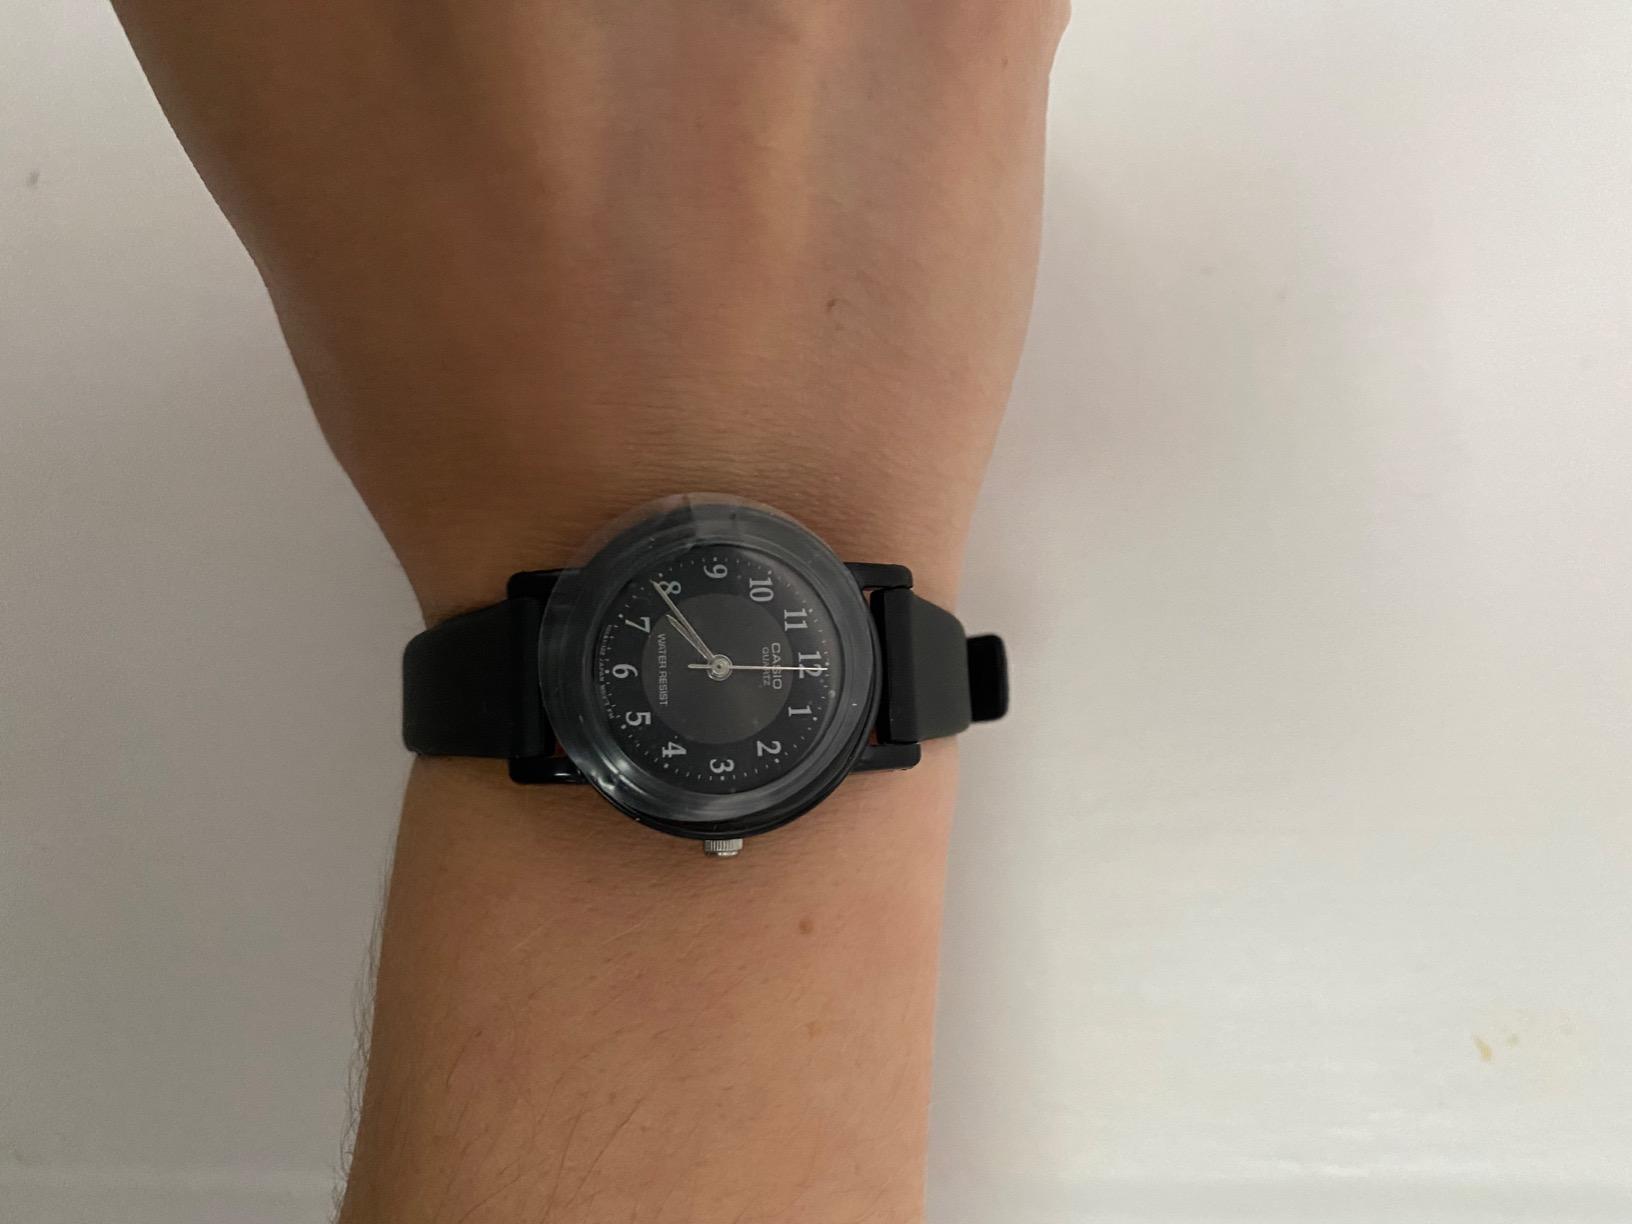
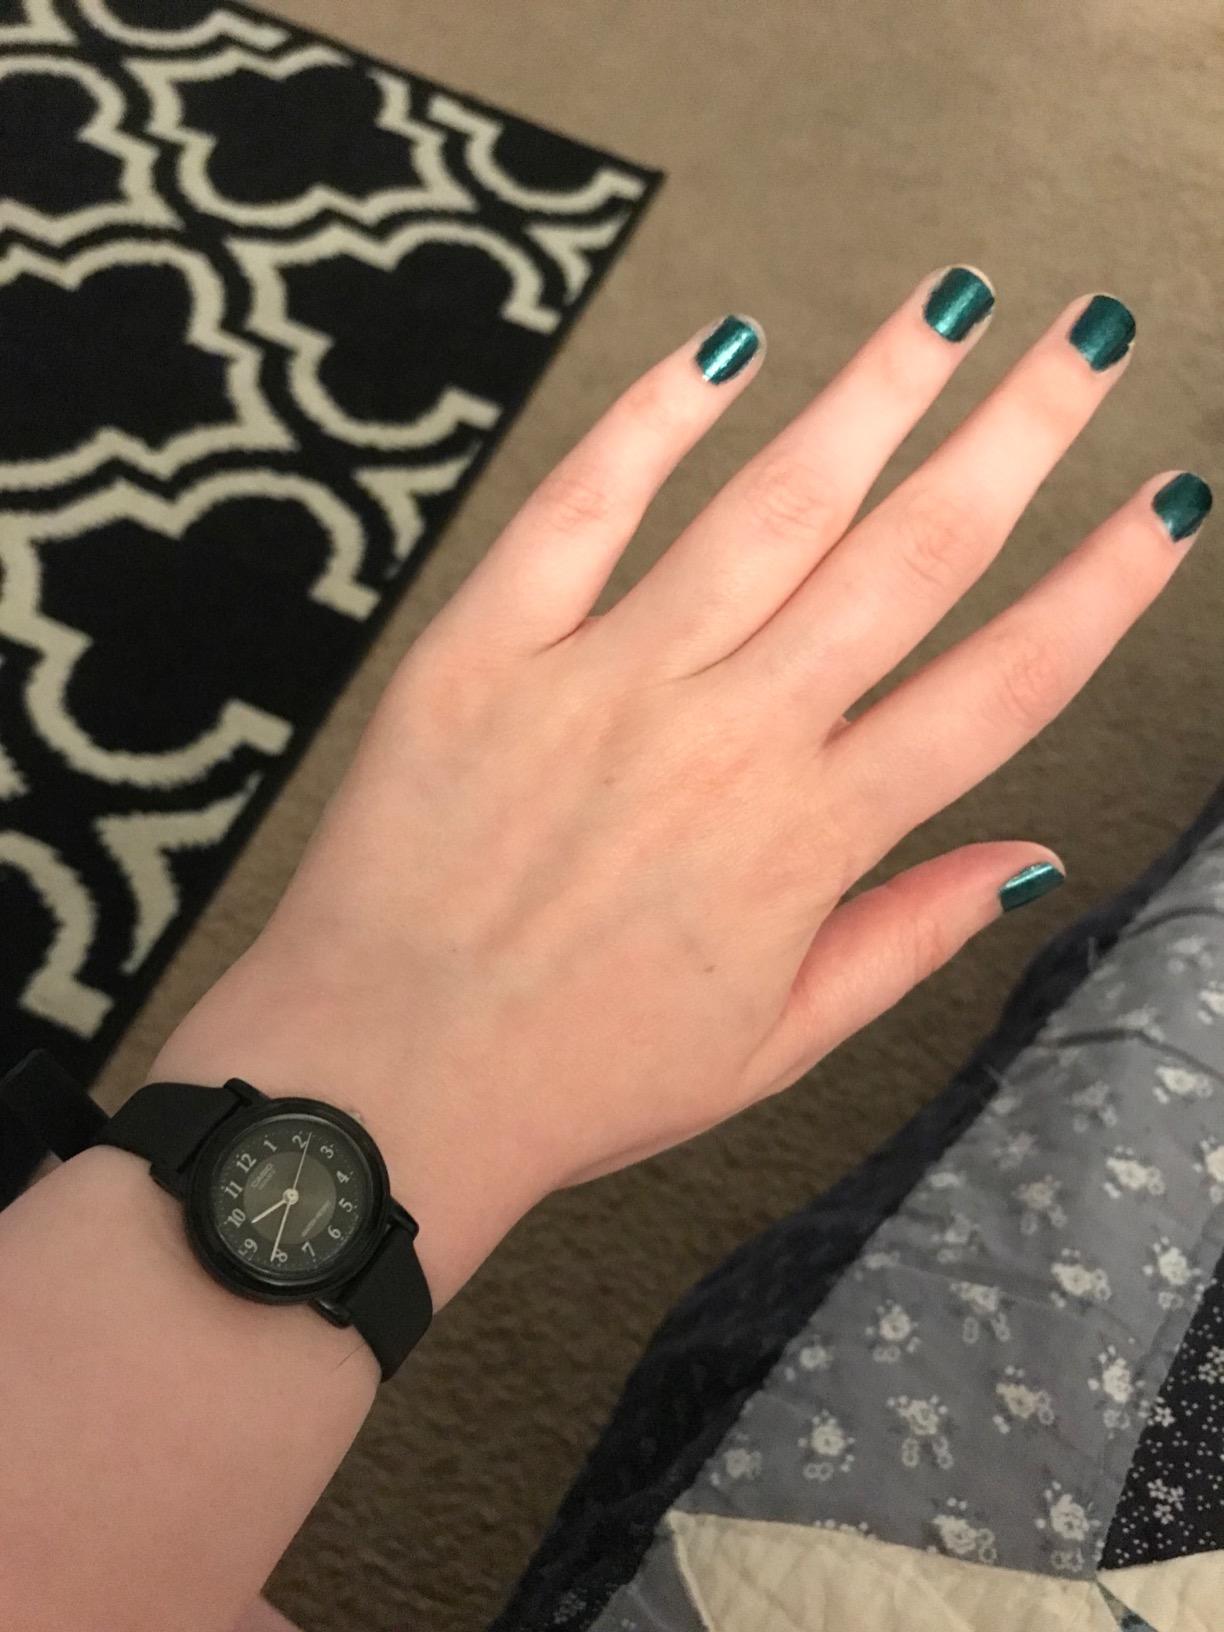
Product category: accessories_watch
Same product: yes